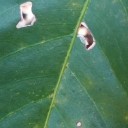
Label: Miner